Zerubbabel

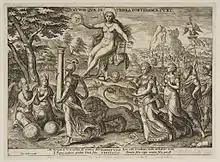
Praise of Truth by Phillips Galle after Gerard Groenning 1638.

Alcuin Blamires has found five authors who tell the tale of a contest to identify what is the strongest thing. According to Blamires these tales represent "the nearest discoverable counterpart to Theophrastus/Jerome's influence on medieval misogyny." In chronological order they are: